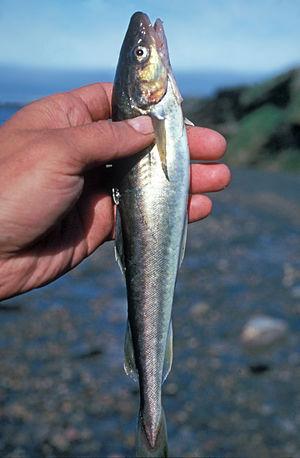
Le Cabillaud arctique est un poisson marin d'eau profonde, étroitement apparenté au vrai cabillaud. Il a plusieurs noms communs, dont « morue polaire » et « cabillaud du Groenland ». Cependant, une autre espèce, Boreogadus saida, partage aussi les noms communs de « cabillaud arctique » et de « morue polaire », pendant que le nom de « cabillaud du Groenland » s'applique en outre à l'espèce Gadus ogac.